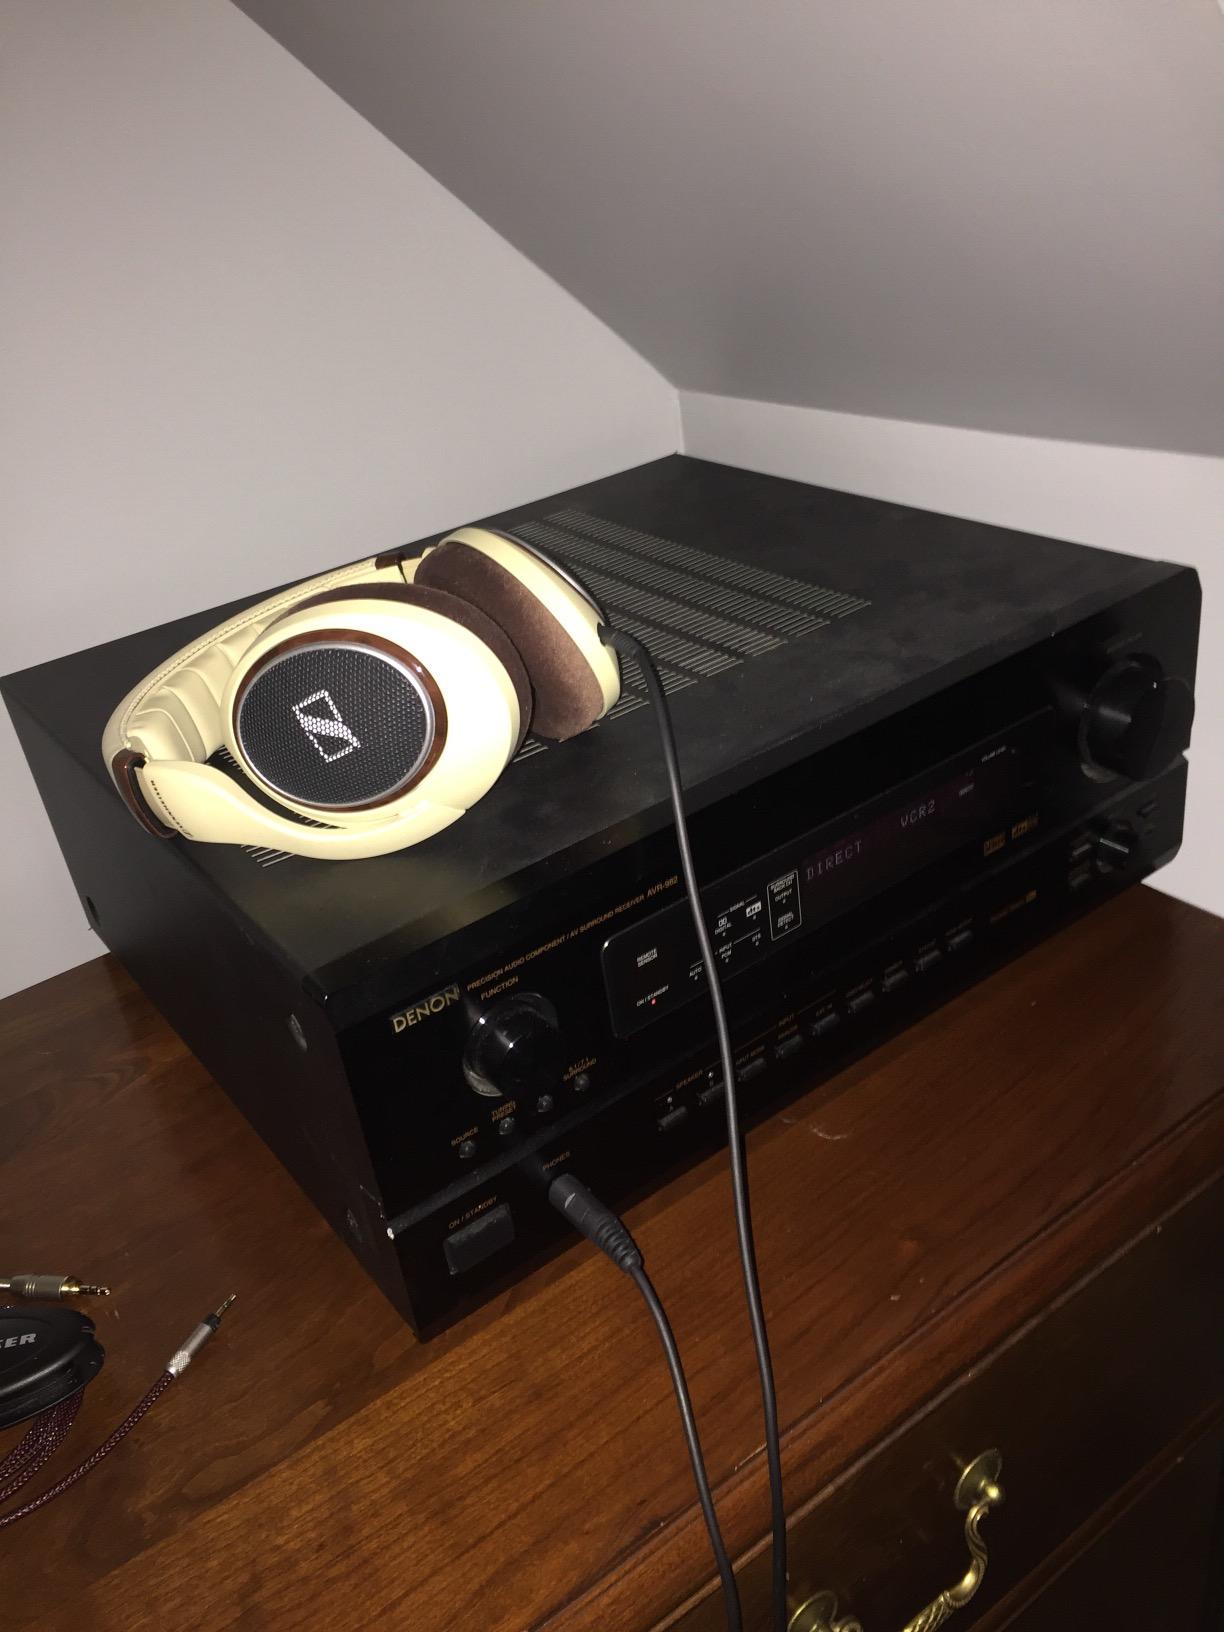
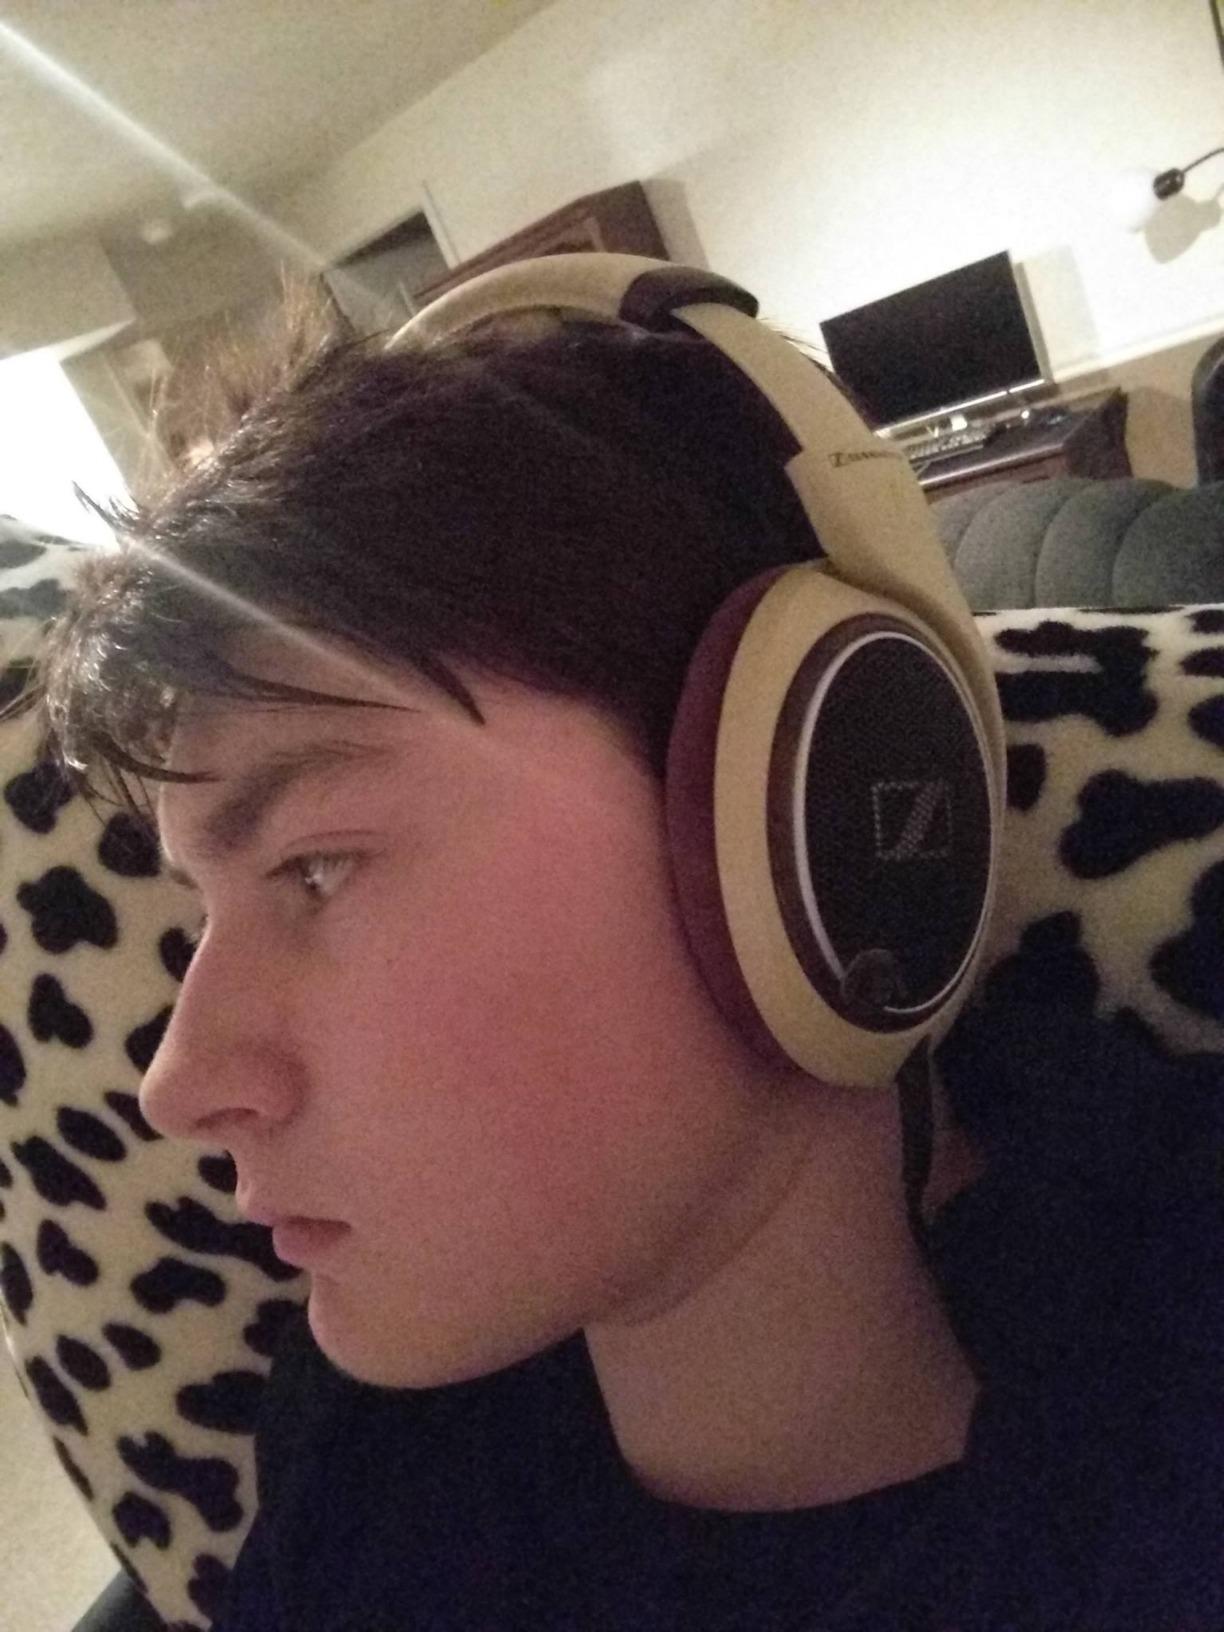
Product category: headphones
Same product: yes